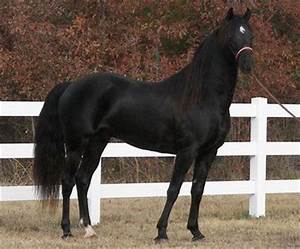
Label: horse